Nicholas of Ilok

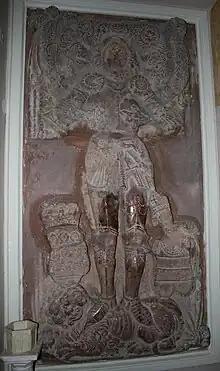
Gravestone of Nikola Iločki in the Church of St. John of Capistrano in Ilok, Croatia

Nicholas of Ilok (Hungarian: "Újlaki Miklós", Bosnian and Croatian: "Nikola Iločki"; 1410–1477) was a Hungarian nobleman, Ban of Croatia, Slavonia, Dalmatia and Macsó, Voivode of Transylvania and titular King of Bosnia from 1471 until his death.